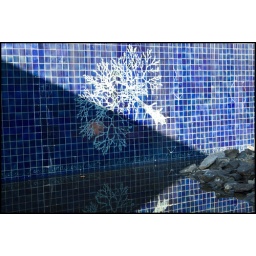
tree in wall